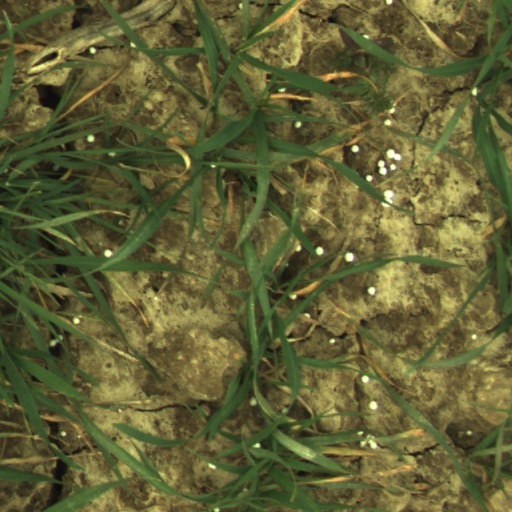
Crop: wheat